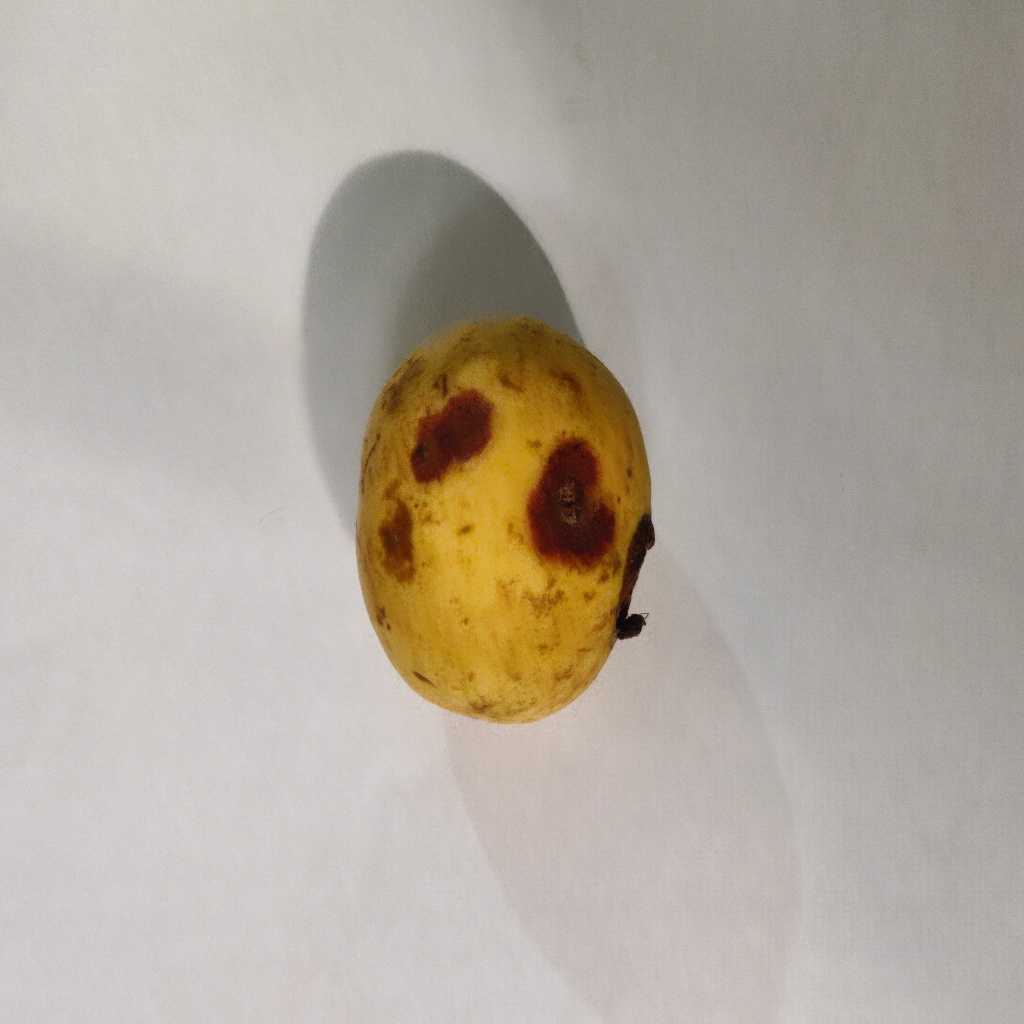
Crop: guava
Quality class: Defect